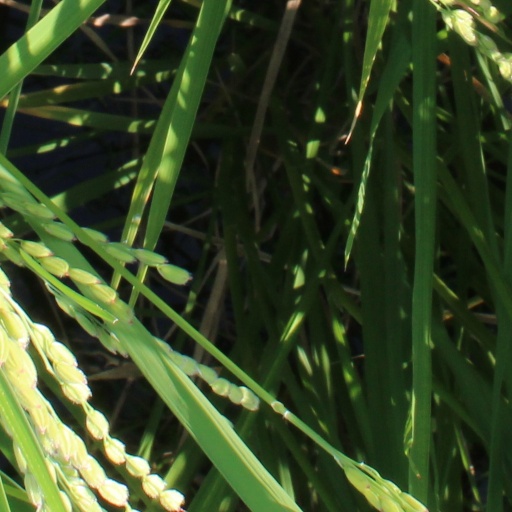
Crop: rice